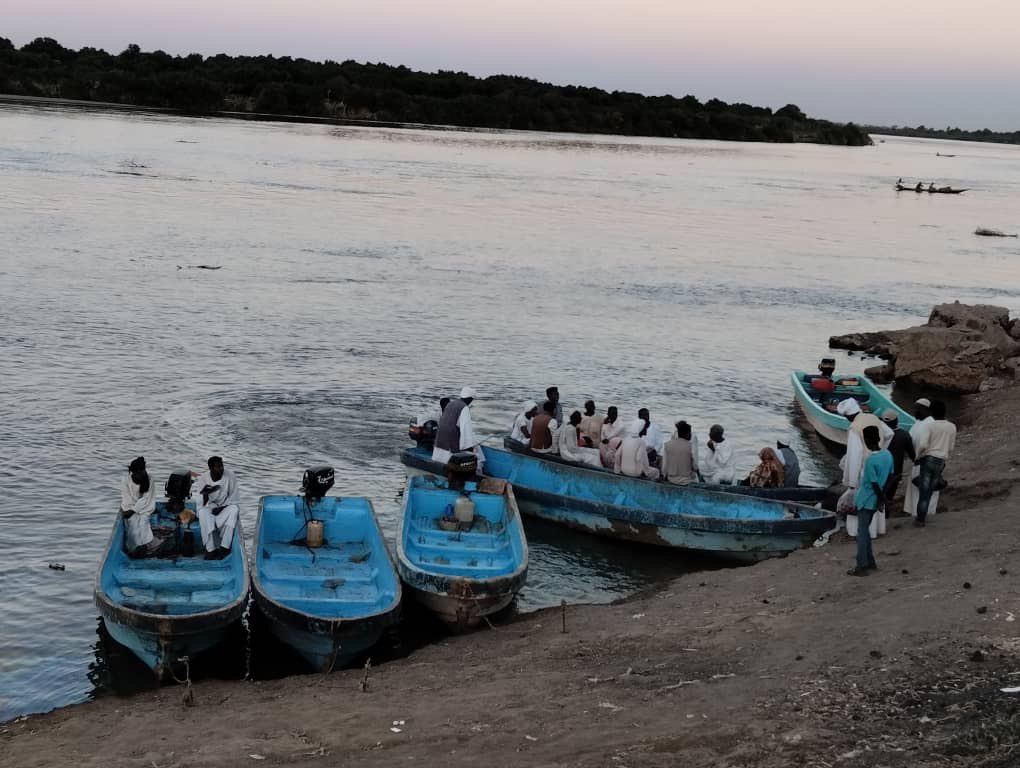
الوصف بالفصحى: مجموعة صيادين في مراكب صغيرة علي ساحل بحر ولاية سنجة الذي يربط بينها وبين السوكي و الدندر
الوصف بالعامية السودانية: صيادين في مراكب صغيرة في بحر سنجة البودي للسوكي و الدندر
التصنيف: Rural & Daily Life